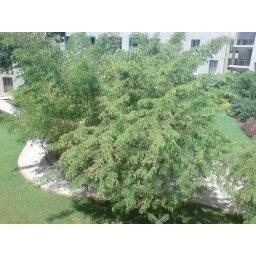
The small plants in the hostel central circular part... which grew up to reach top floor in 4 years :)